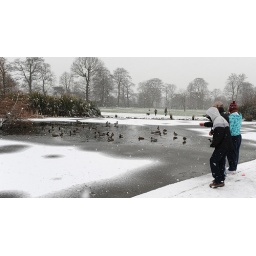
Locals feeding the ducks in Ice House hill on Sunday morning 8/2/09